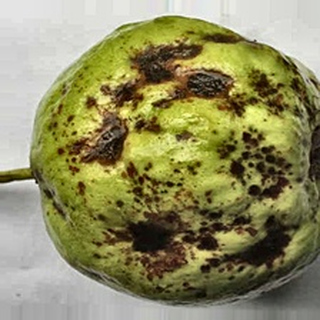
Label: guava_anthracnose